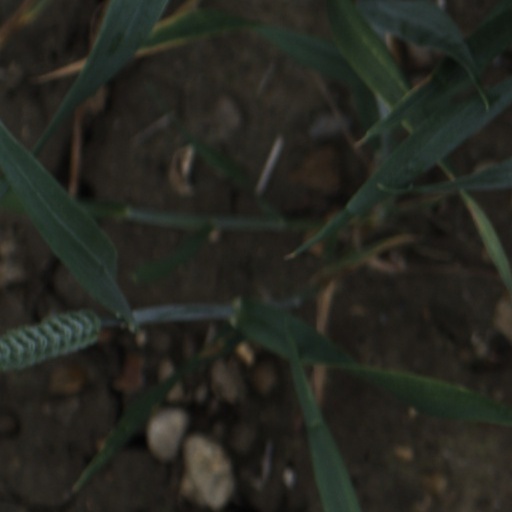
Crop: wheat